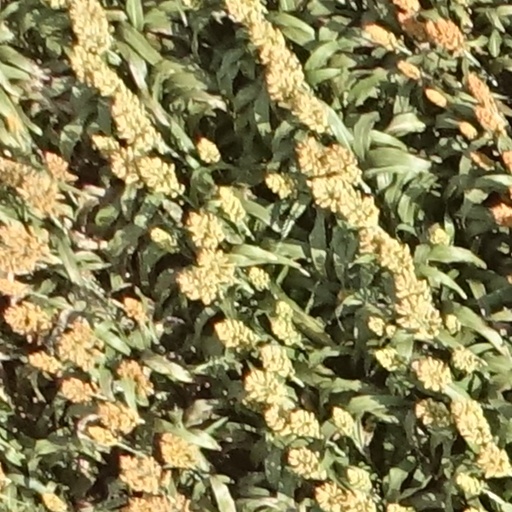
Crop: sorghum